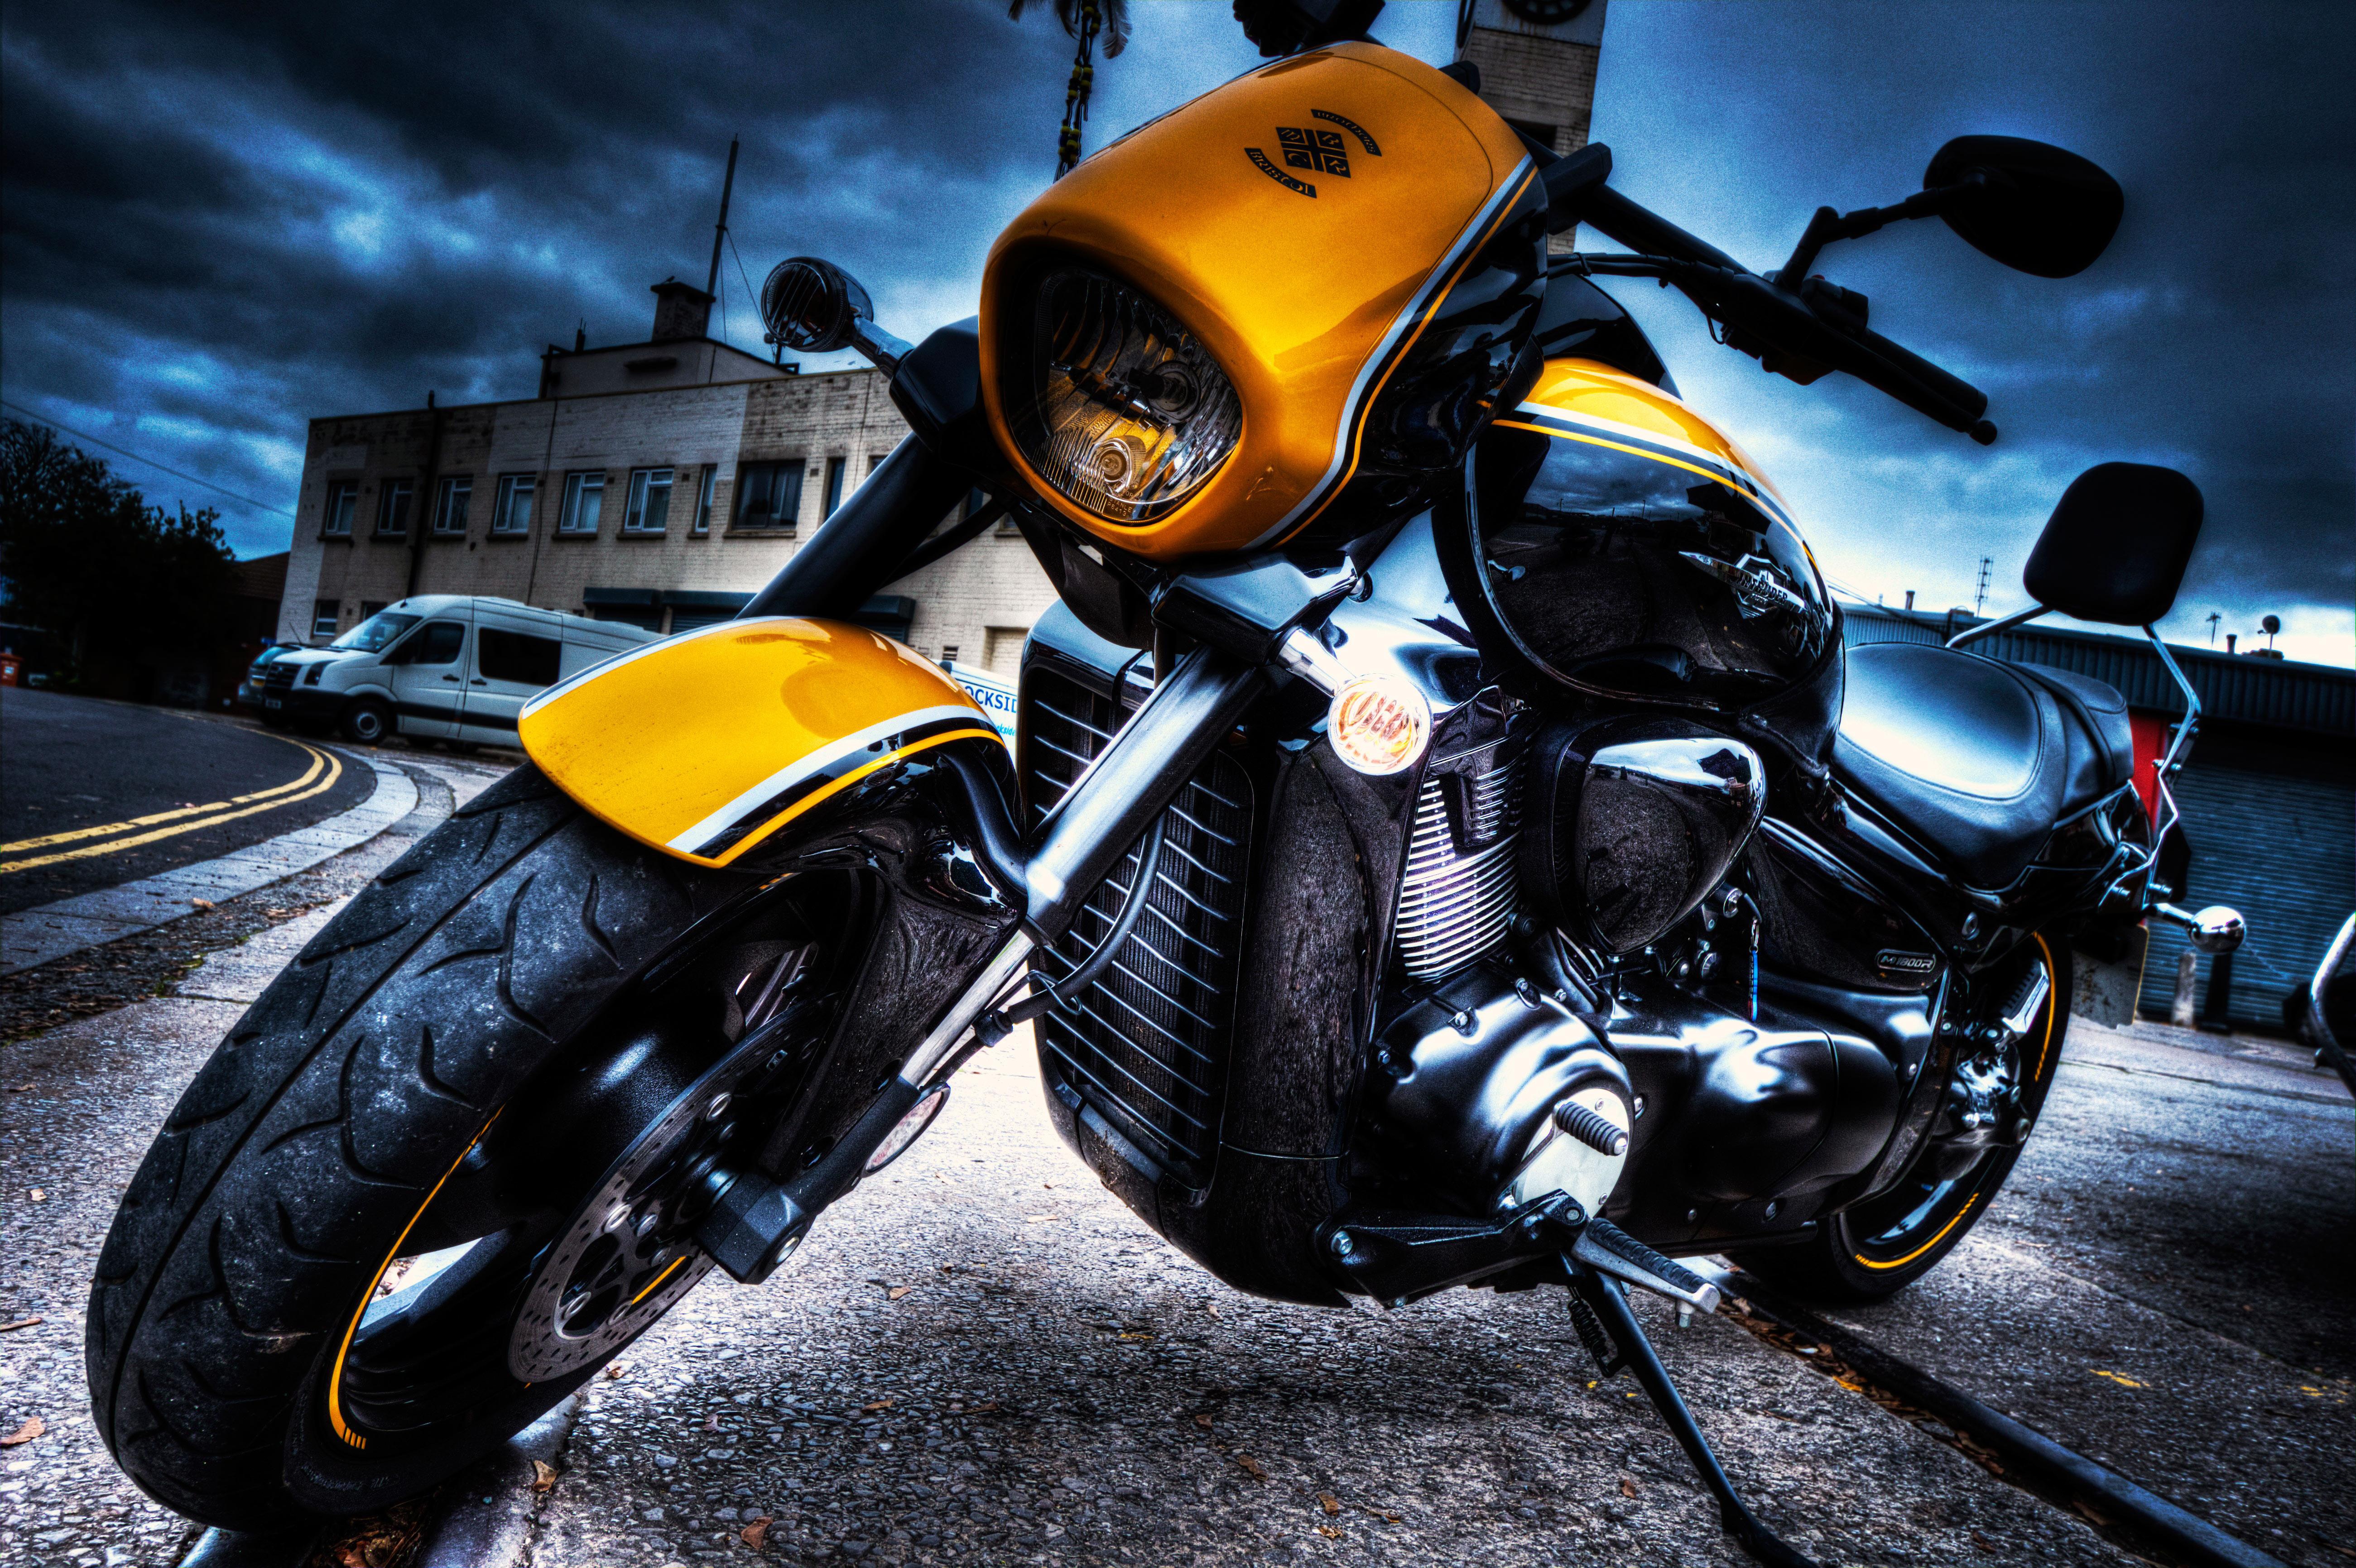
car, vehicle, motorcycle, honda, motorcycling, land vehicle, automobile make, automotive design, stunt performer